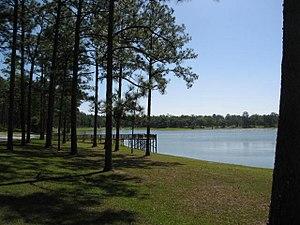
La forêt nationale de Conecuh est une forêt fédérale protégée situé en Alabama, aux États-Unis.